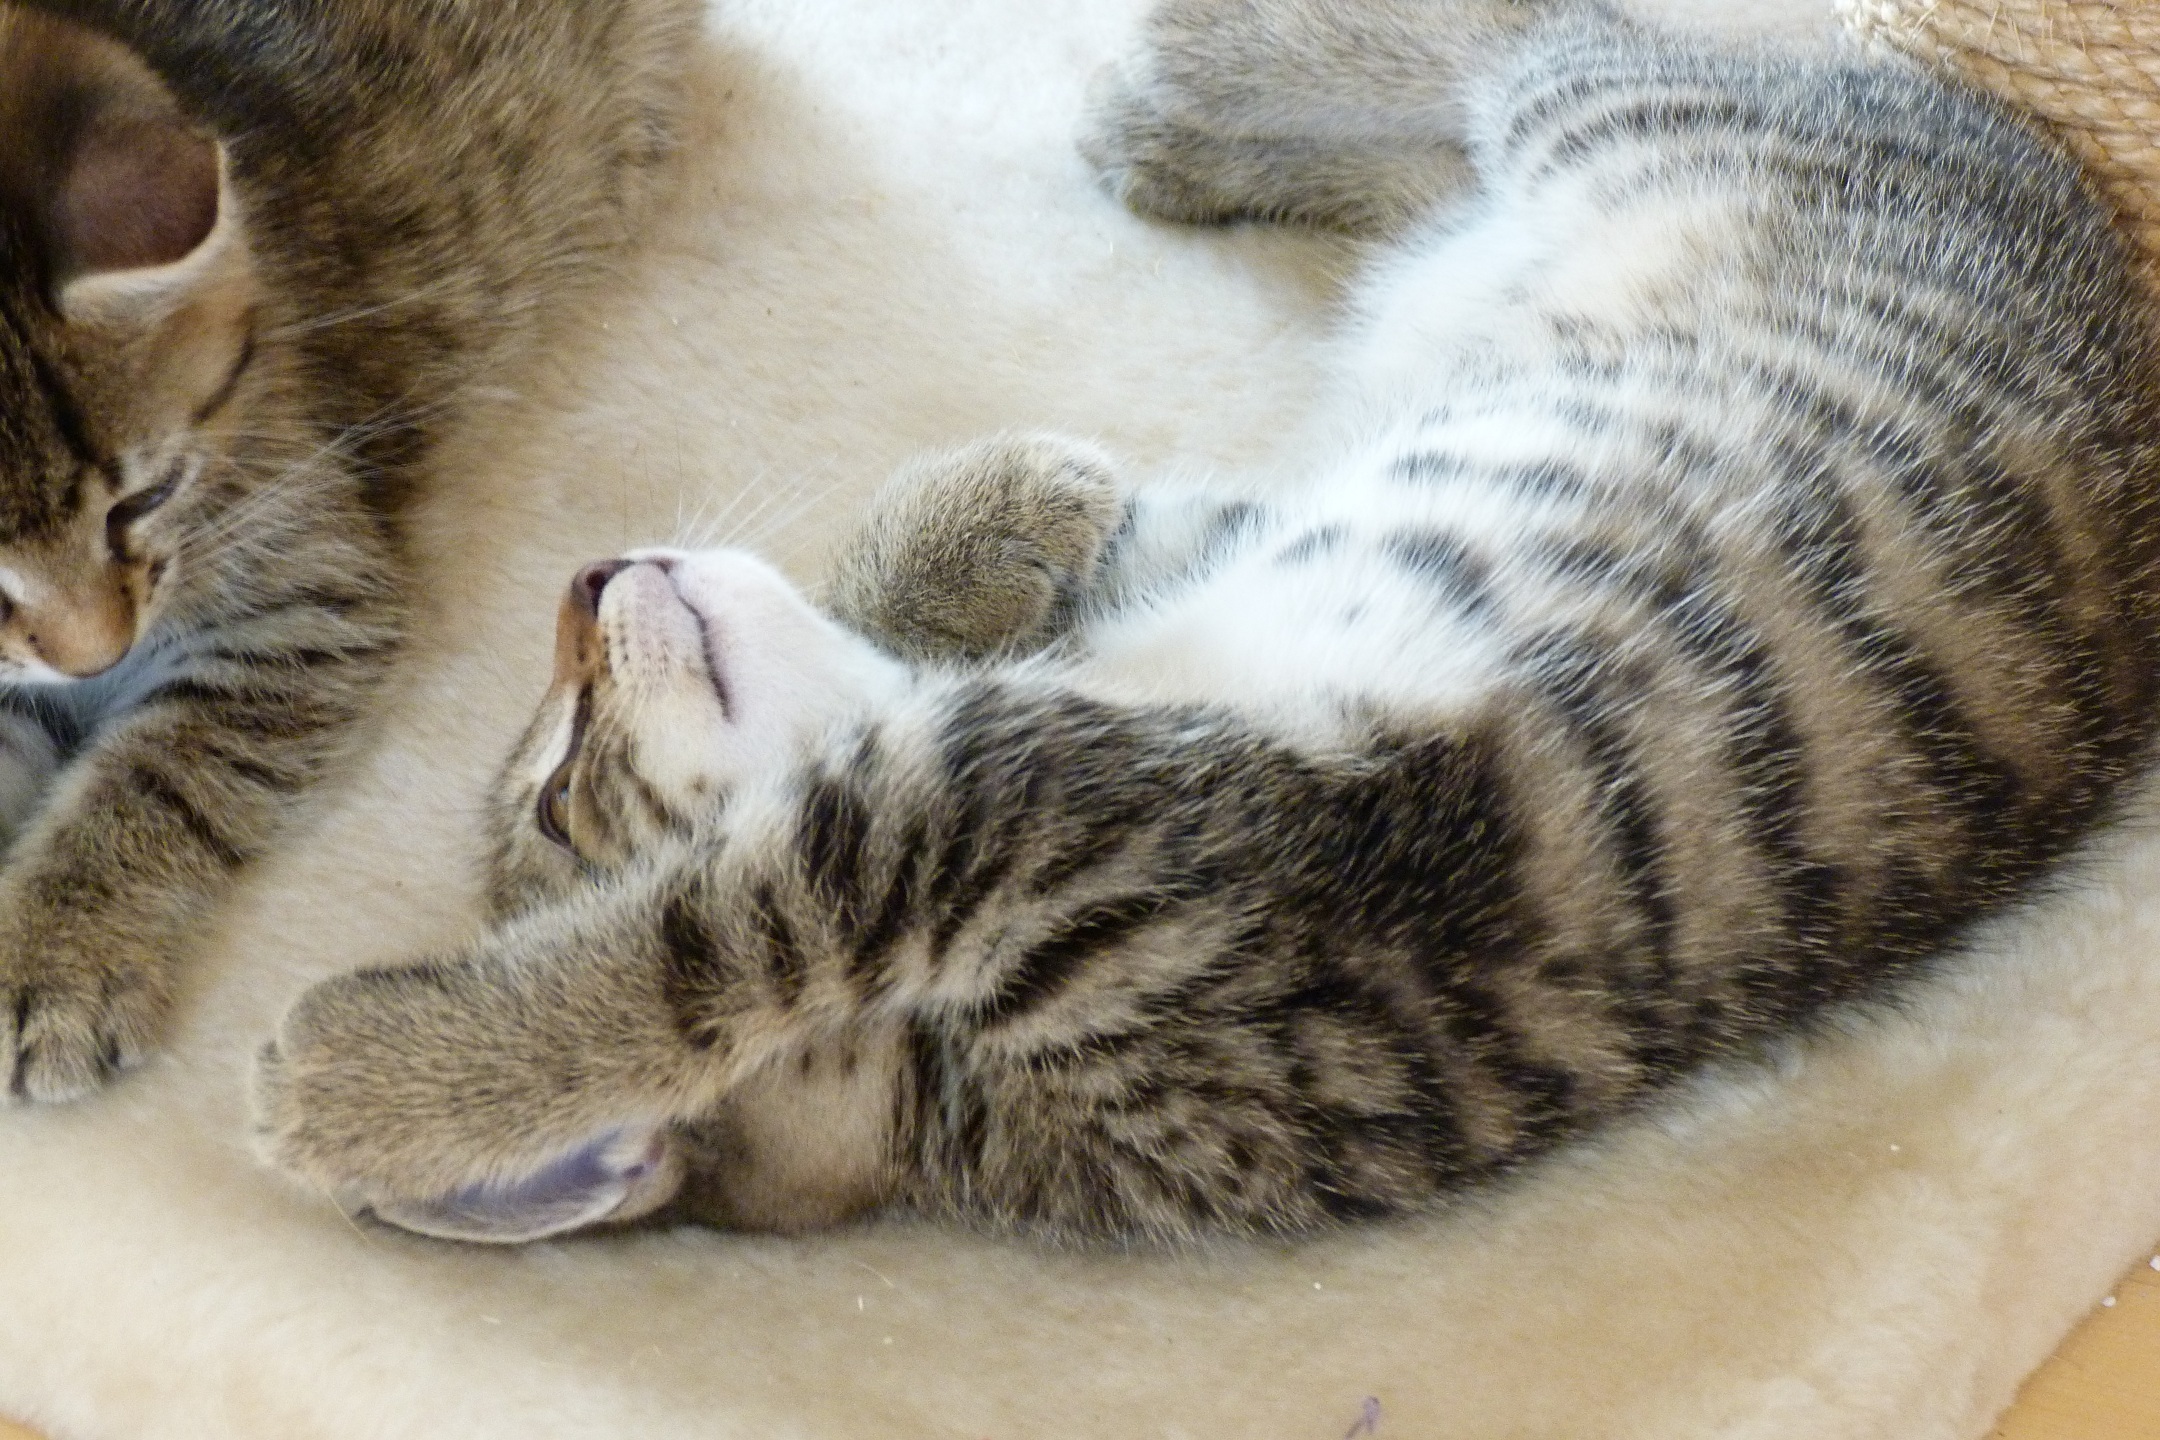
pet, kitten, cat, mammal, playful, nose, whiskers, savannah, vertebrate, young cat, feel at home, tabby cat, bengal, european shorthair, wild cat, small to medium sized cats, cat like mammal, pixie bob